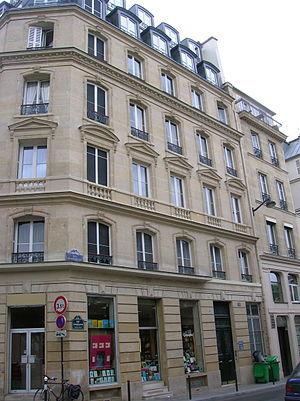
La rue Du Sommerard à Paris
Laurent Pasquier est un personnage de fiction, héros principal et narrateur du cycle romanesque Chronique des Pasquier, de Georges Duhamel, paru de 1933 à 1945. Personnage principal de la famille Pasquier, il est présenté comme un jeune homme idéaliste qui, dans le sillage de son père et en réaction contre son frère, poursuit sa propre voie en devenant un brillant biologiste du Collège de France totalement désintéressé des choses matérielles pour se consacrer entièrement à la science.